Bridgetta Tomarchio

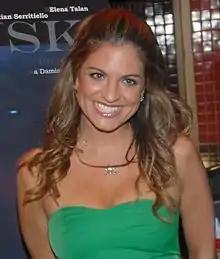
Tomarchio in 2008

She was born on Christmas Day in Baltimore, Maryland, to parents Mary and Joe. She was raised in nearby Ellicott City.